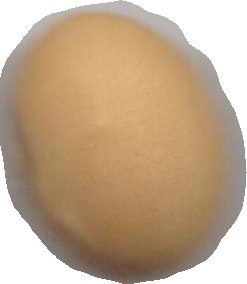
Variety: Dega